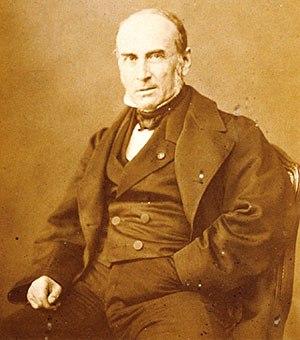
Pierre Guillaume Frédéric Le Play, né à La Rivière-Saint-Sauveur le 11 avril 1806 et mort à Paris le 5 avril 1882, est un ingénieur, homme politique et réformateur social français.